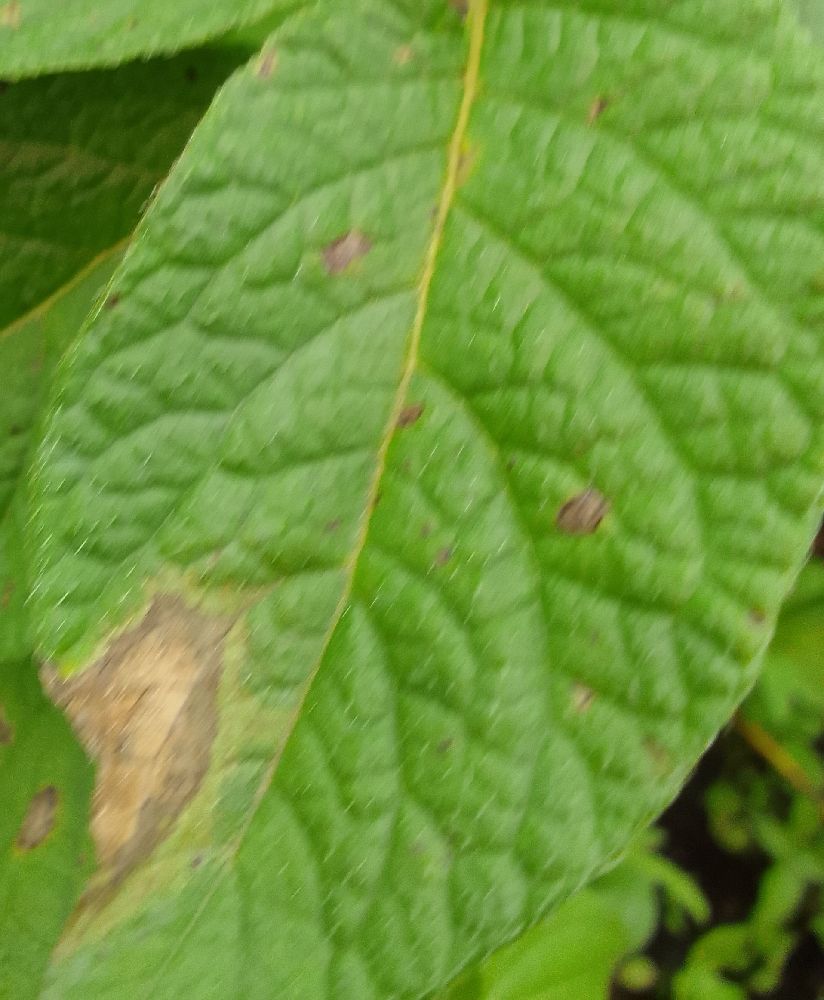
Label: Late blight